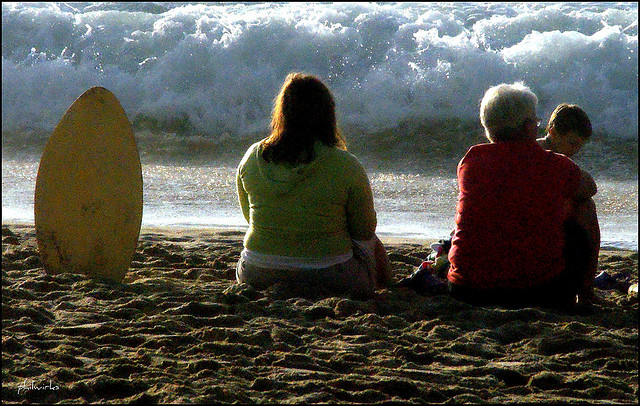
user: Given an image and a question. Answer the question in a short answer. Question: What is the name of the board on the left? Short Answer:
assistant: surfboard